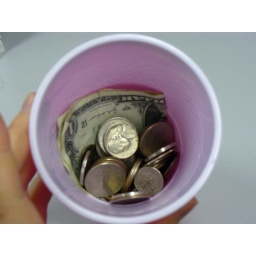
Somebody in my office has a dirty mouth!!!!